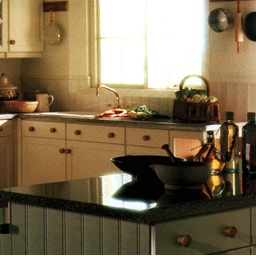
Room type: kitchen